History of professional baseball in Nashville, Tennessee

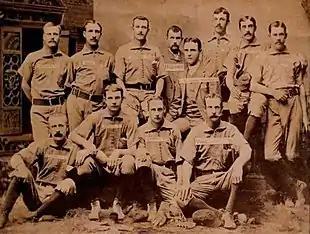
The Nashville Americans (1885) were the city's first professional baseball team.

Nashville, Tennessee, has hosted Minor League Baseball (MiLB) teams since the late 19th century but has never been home to a Major League Baseball (MLB) team. The city's professional baseball history dates back to 1884 with the formation of the Nashville Americans, who were charter members of the original Southern League in 1885 and played their home games at Sulphur Spring Park, later renamed Athletic Park and Sulphur Dell. This ballpark was the home of Nashville's minor league teams through 1963. Of the numerous clubs to play there, the best-known and longest-operating was the Nashville Vols, who competed from 1901 to 1963, primarily in the Southern Association.